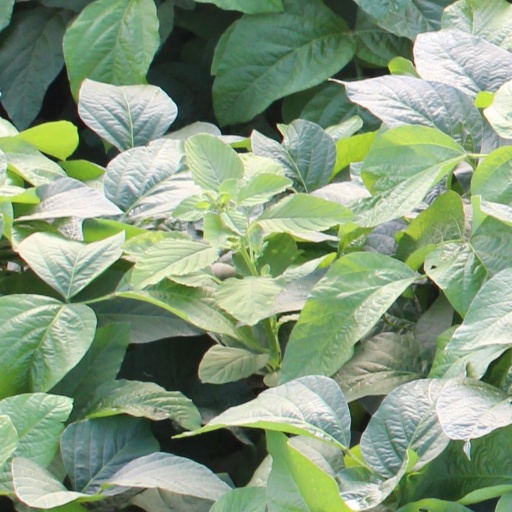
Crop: soybean